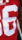
Number: 6